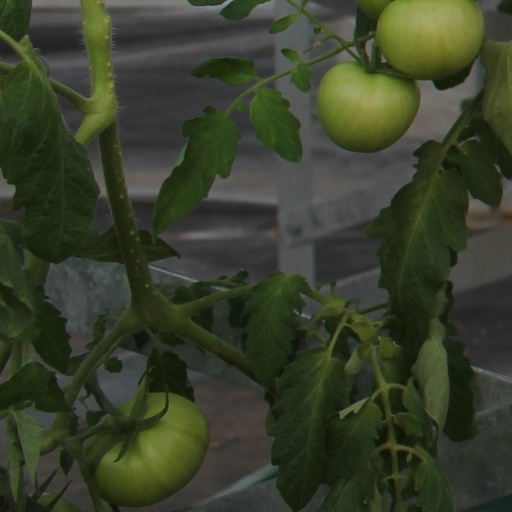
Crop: tomato